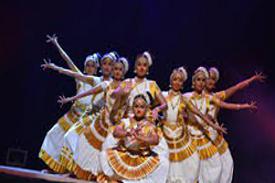
Dance form: mohiniyattam